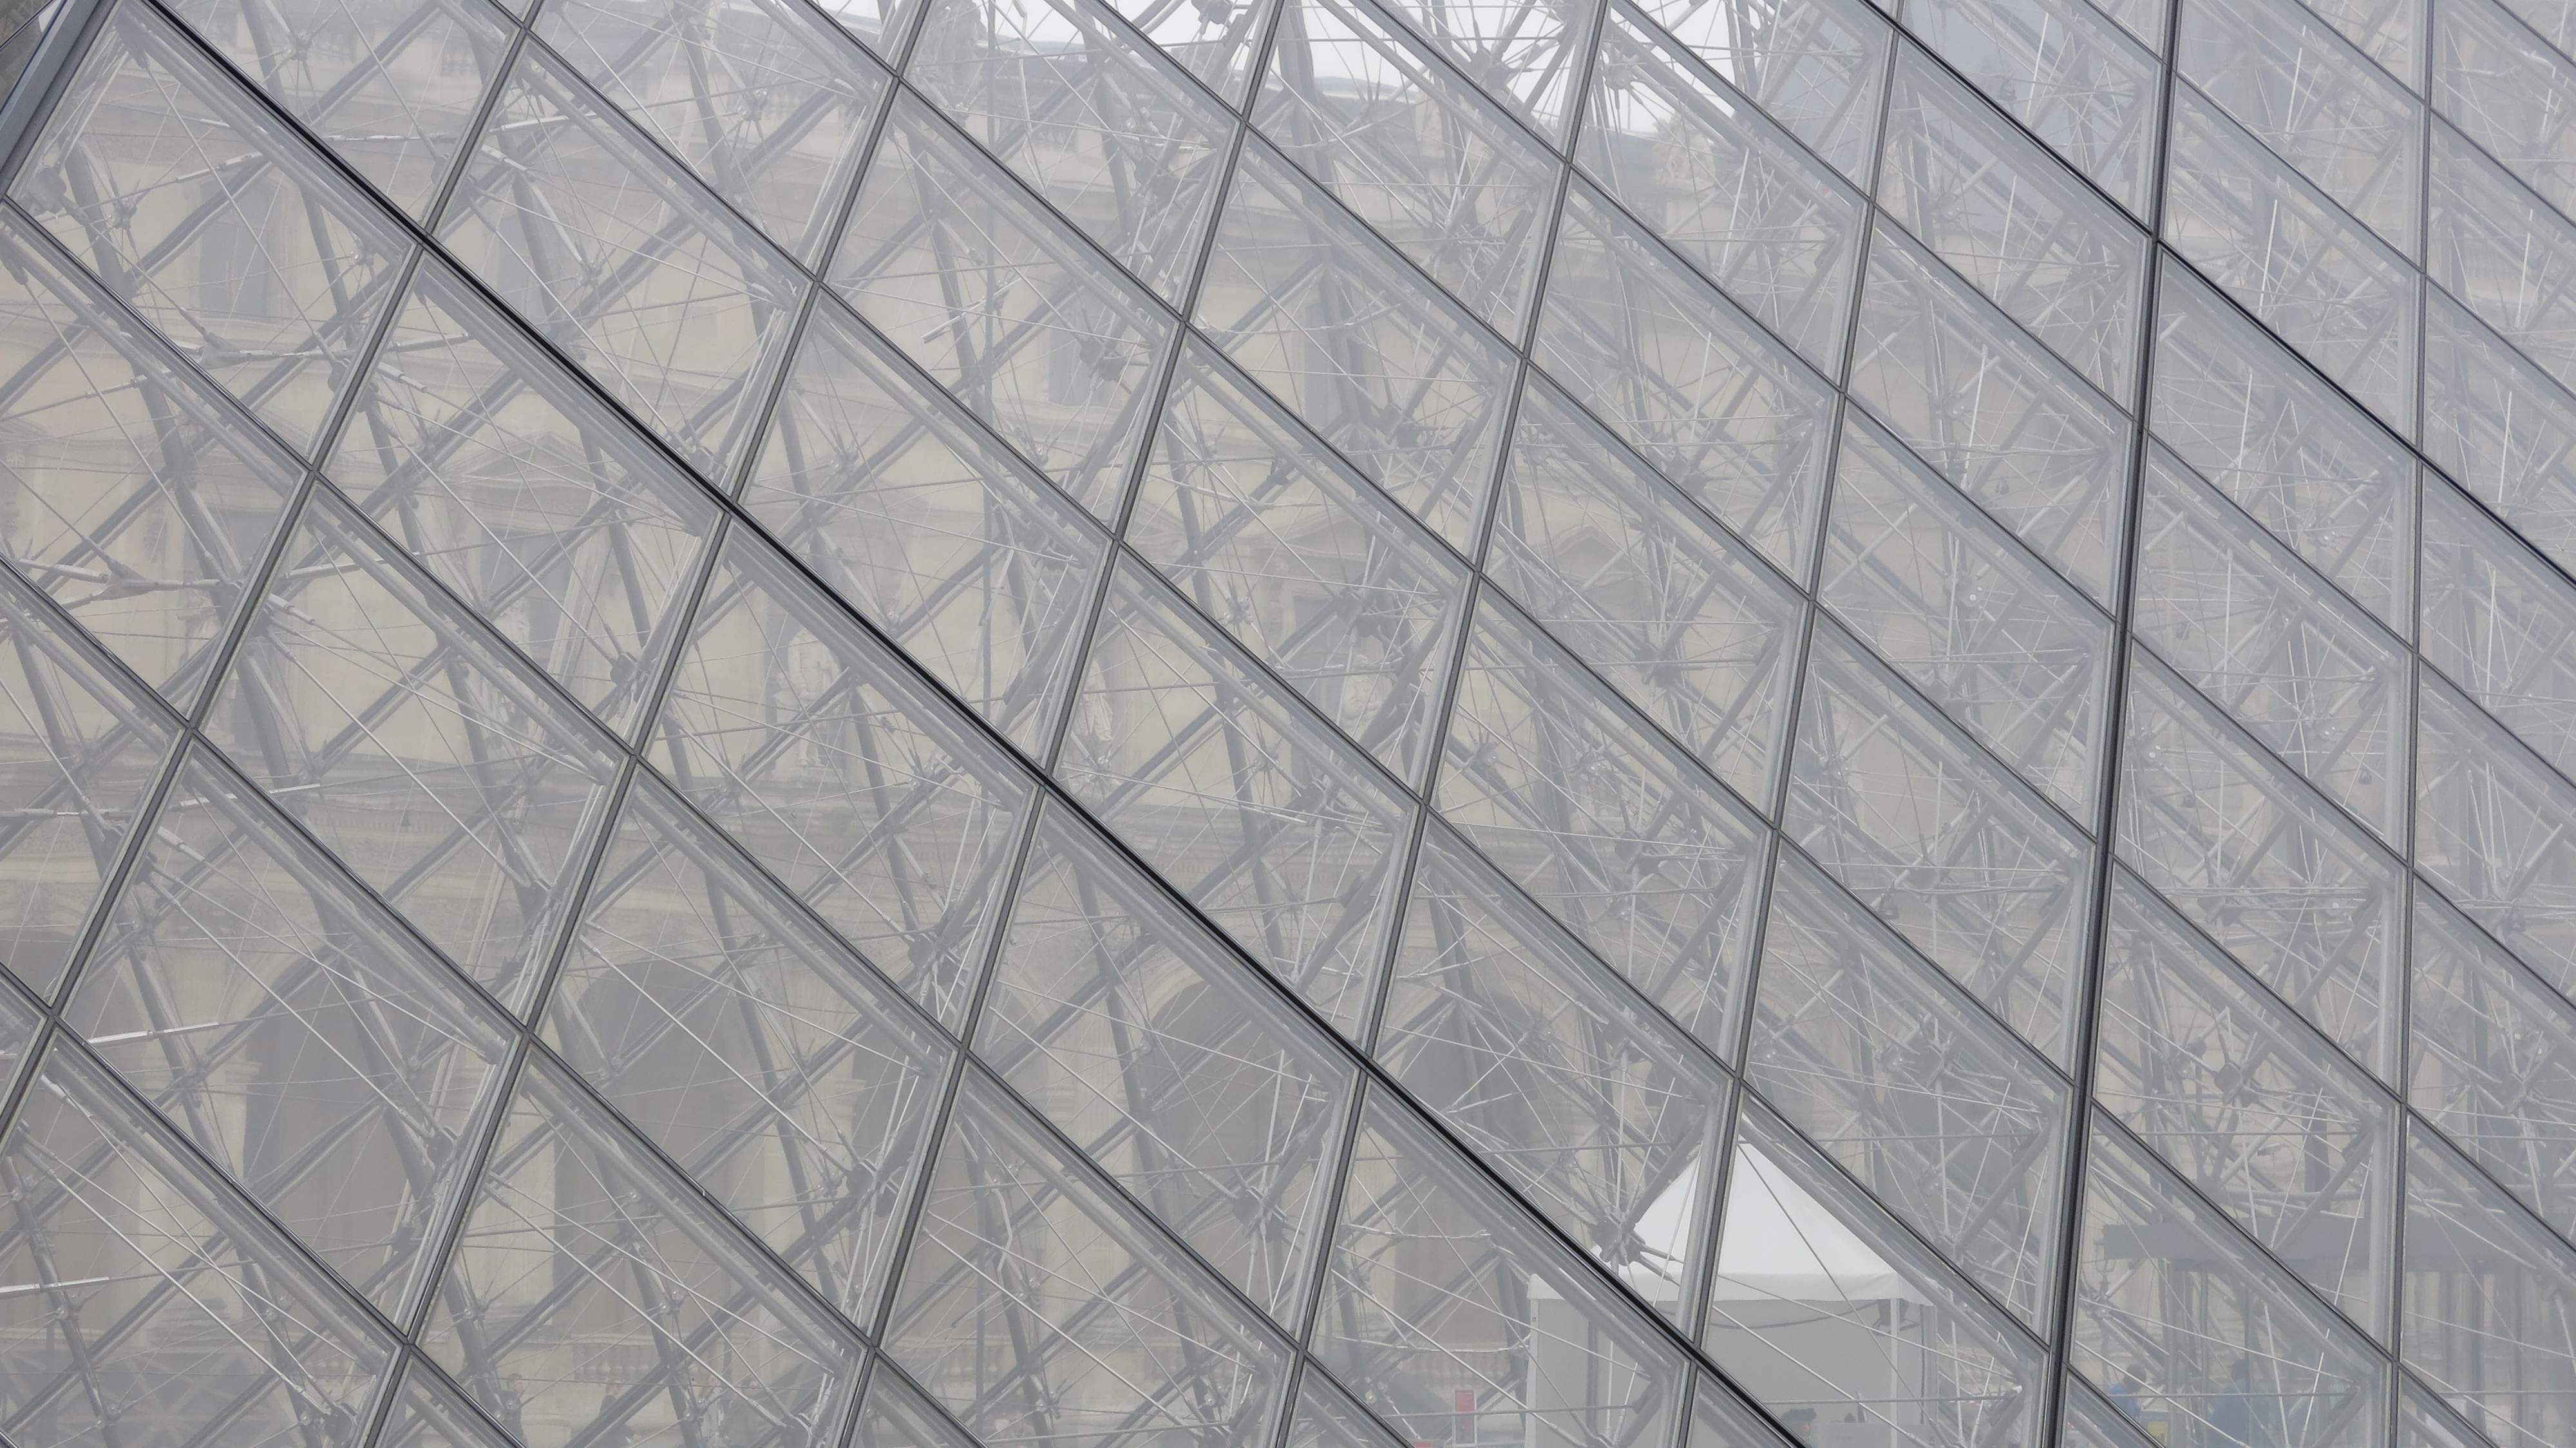
grass, architecture, structure, floor, glass, skyscraper, wall, line, louvre, pyramid, facade, material, stained glass, transparent, design, symmetry, shape, flooring, daylighting